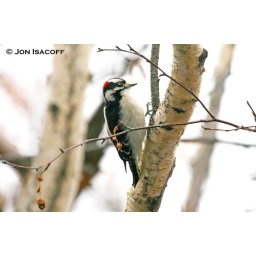
Very cooperative little fellow. Male identified by the red spot, which female lacks.